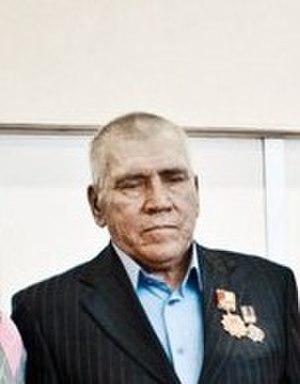
Nikolay Ivanovitch Sviridov est un athlète représentant l'Union soviétique, spécialiste du fond et du cross-country.